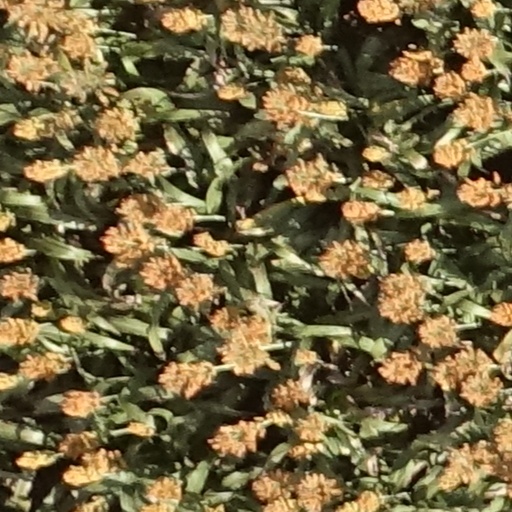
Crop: sorghum